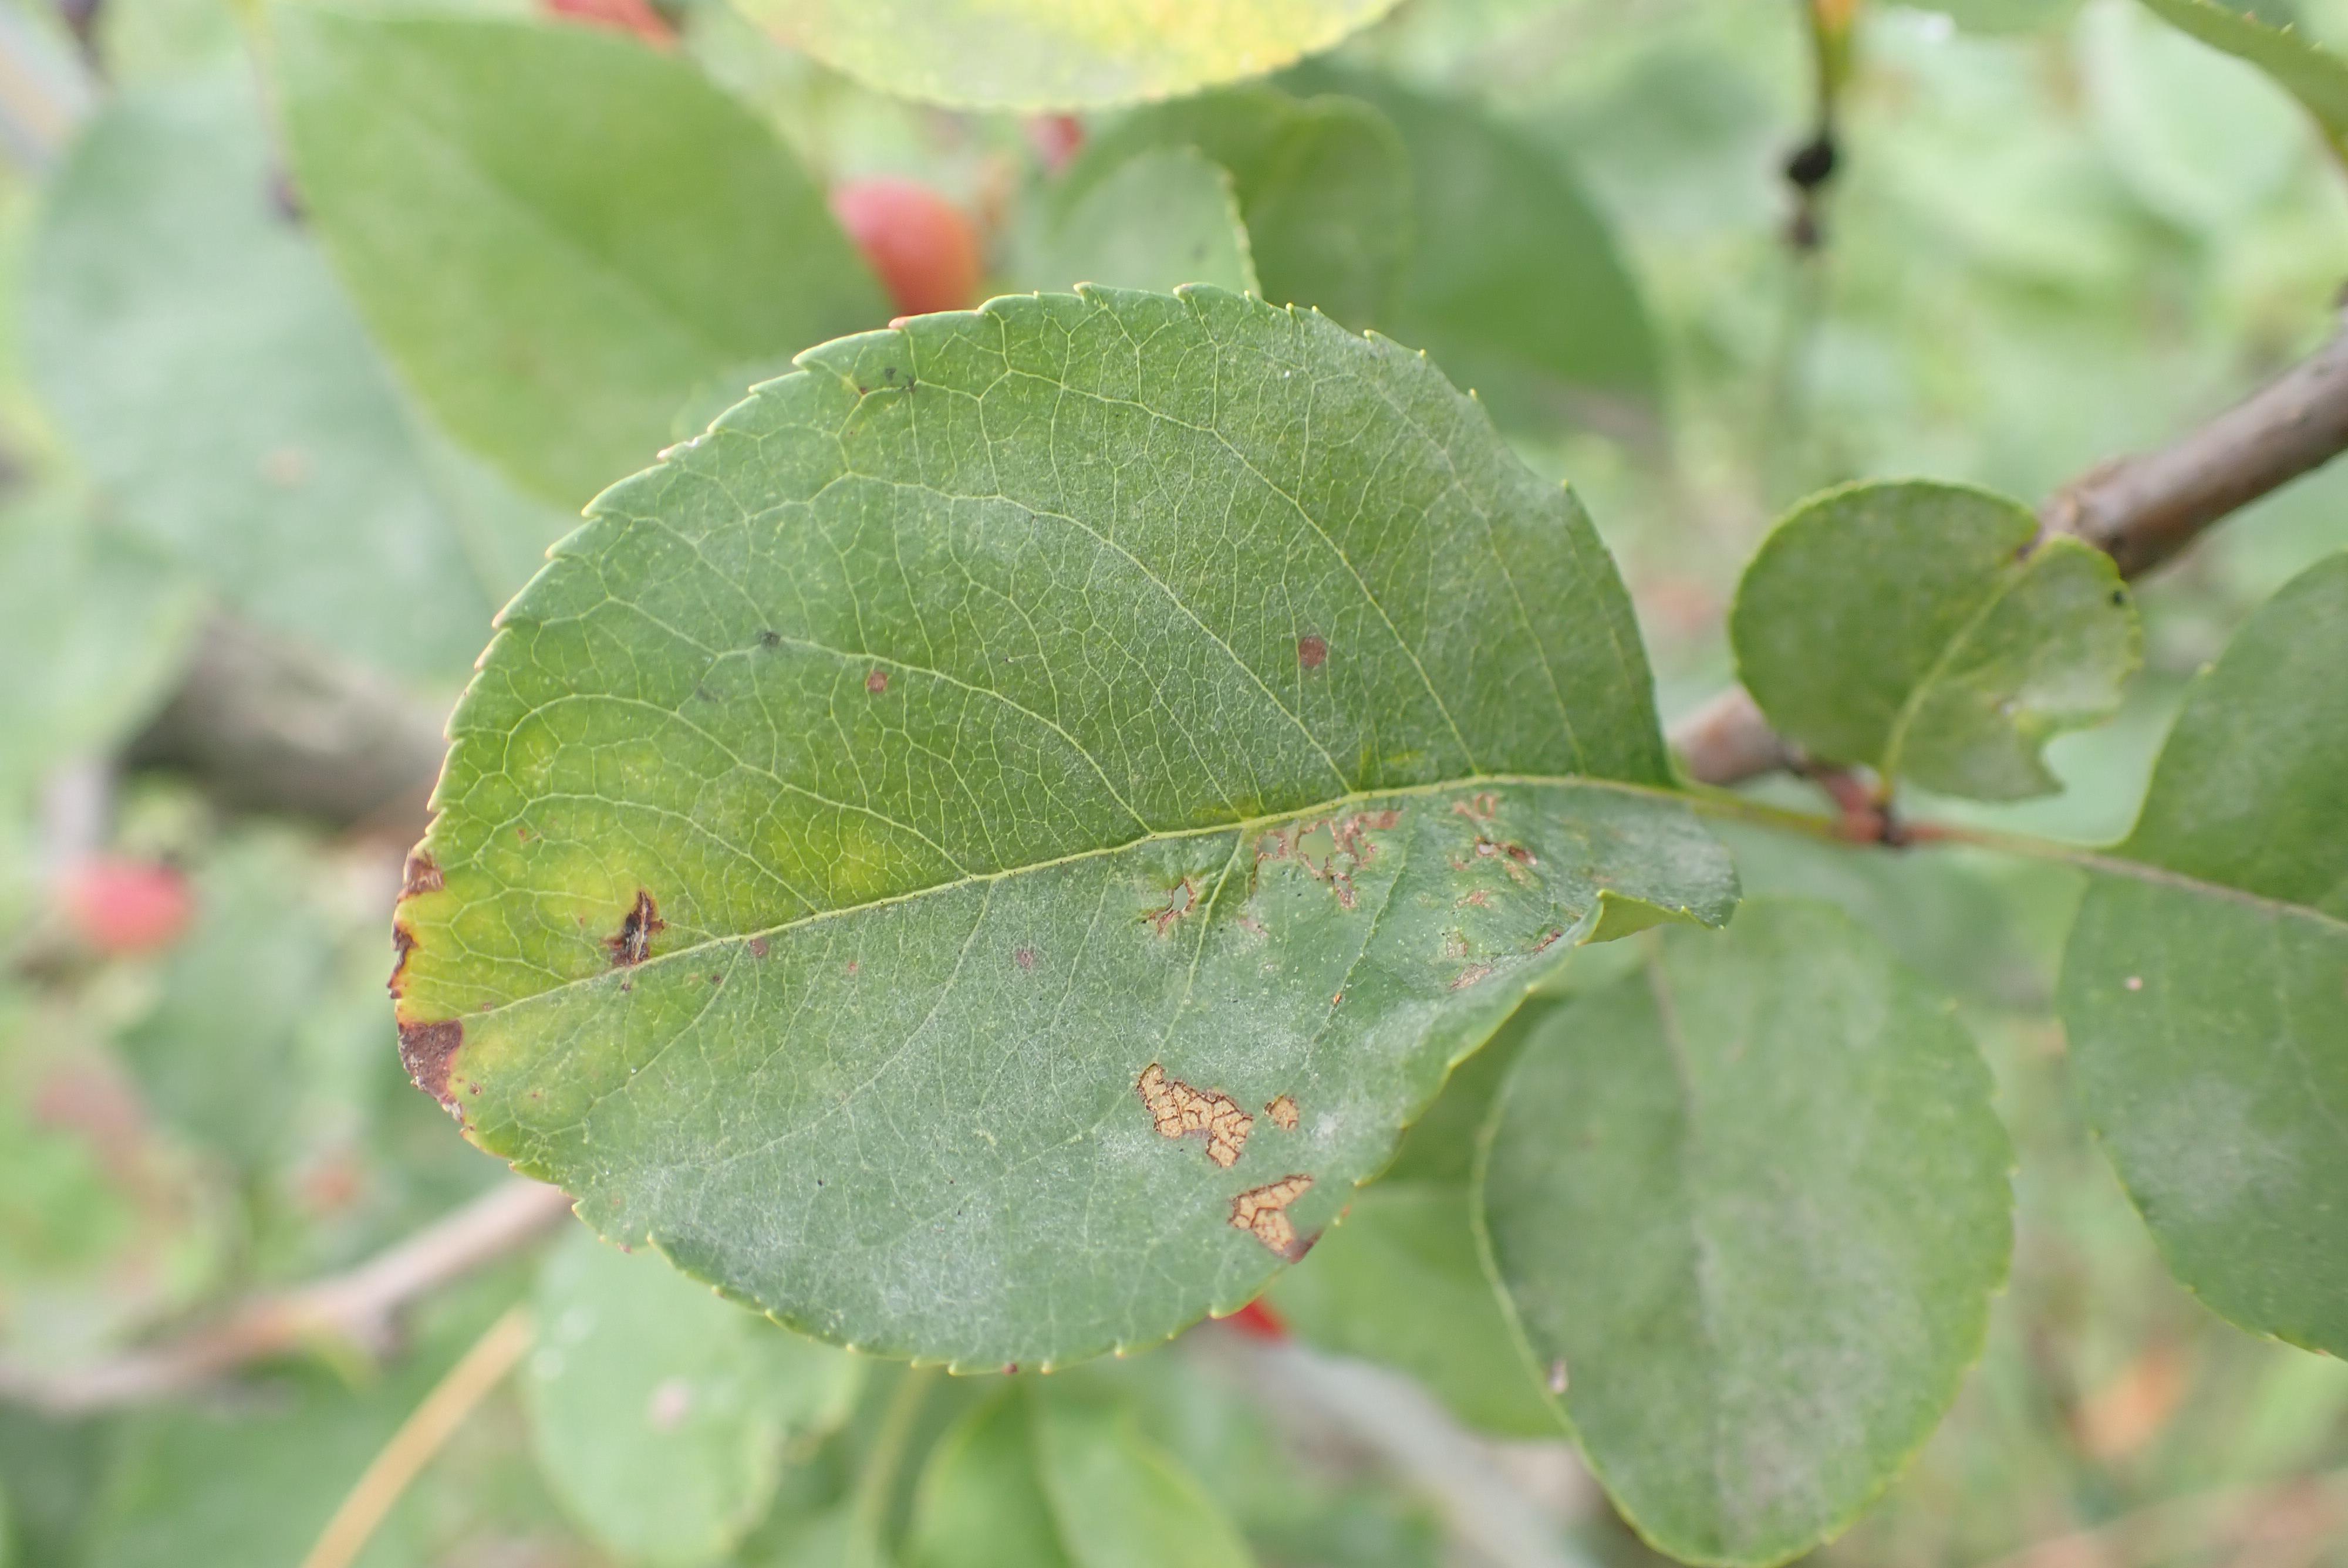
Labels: complex